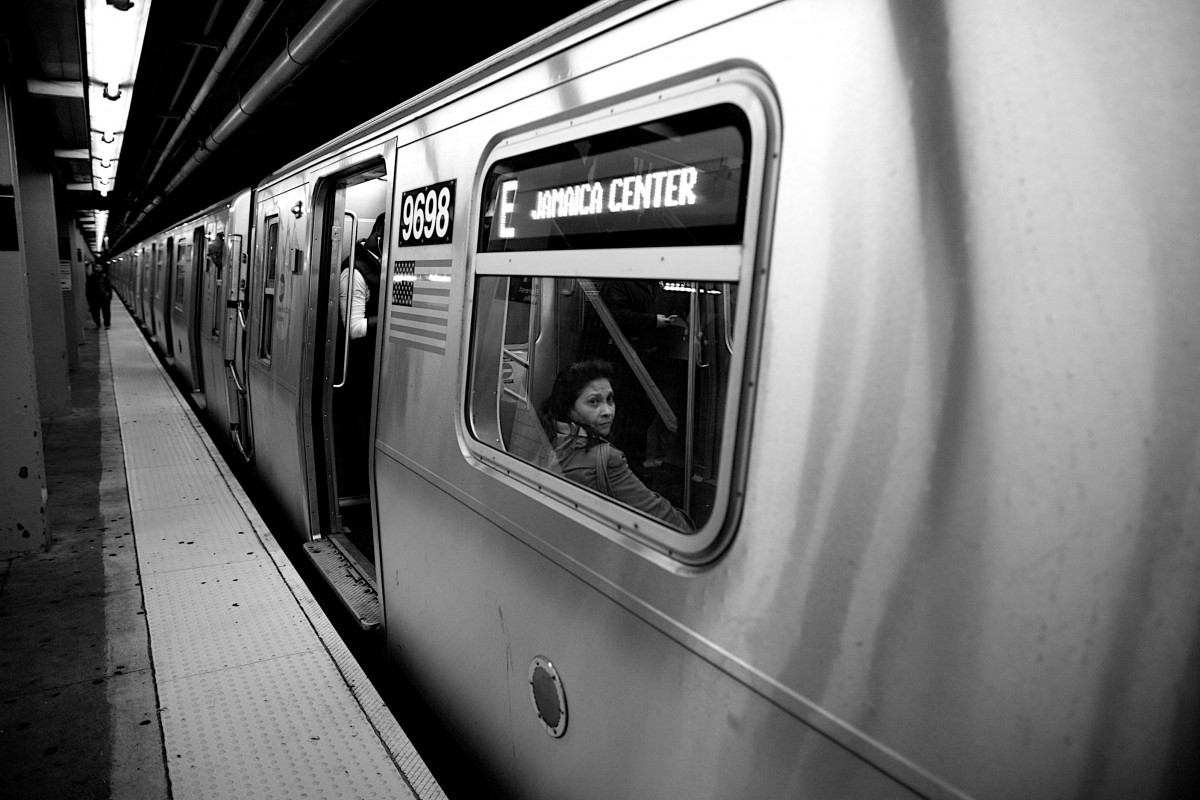
Tags: vehicle, public transport, reflex camera, digital camera, photograph, snapshot, monochrome photography, digital slr, single lens reflex camera